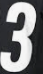
Number: 3